Taraji P. Henson

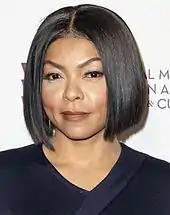
Henson in 2016

In 2015, Henson was cast to headline in the Fox series "Empire," a musical drama set in the hip hop recording industry, where she plays Cookie Lyon opposite former "Hustle & Flow" costar Terrence Howard. Fox ordered the pilot in May 2014, and the series debuted on January 7, 2015, with positive critical reviews and wide commercial success. The role brought Henson widespread recognition and critical acclaim. In July 2015, she was nominated for the Primetime Emmy Award for Outstanding Lead Actress in a Drama Series, and submitted the show's pilot for Emmy voting, for which she became the first African-American woman to win the Critics' Choice Television Award for Best Actress in a Drama Series. In January 2016, she won the Golden Globe Award for Best Actress – Television Series Drama for "Empire", becoming only the third African-American actress to take home the award after Gail Fisher (1972) and Regina Taylor (1992). At the 46th NAACP Image Awards, she was named the 2015 Entertainer of the Year for her roles in "Empire" and "No Good Deed."